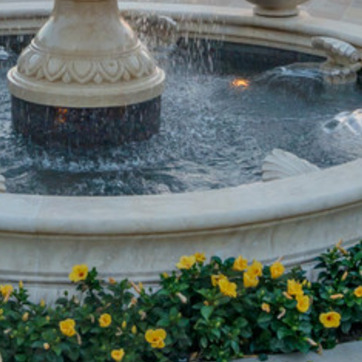
Material: water